Busey–Evans Residence Halls

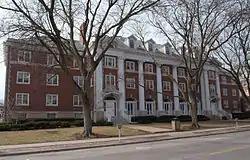

The Busey–Evans Residence Halls, historically known as the Women's Residence Hall and the West Residence Hall respectively, are historic dormitories at the University of Illinois Urbana–Champaign.